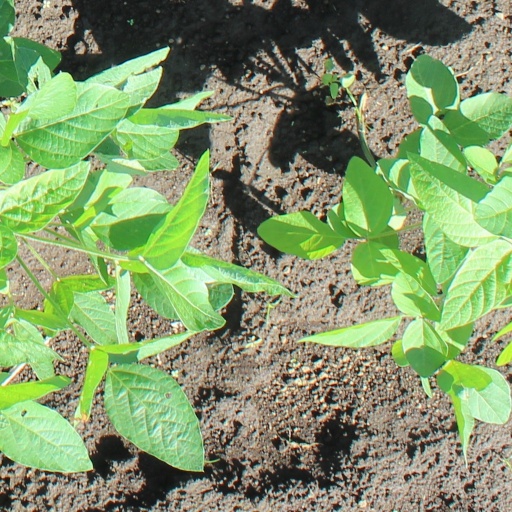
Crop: soybean